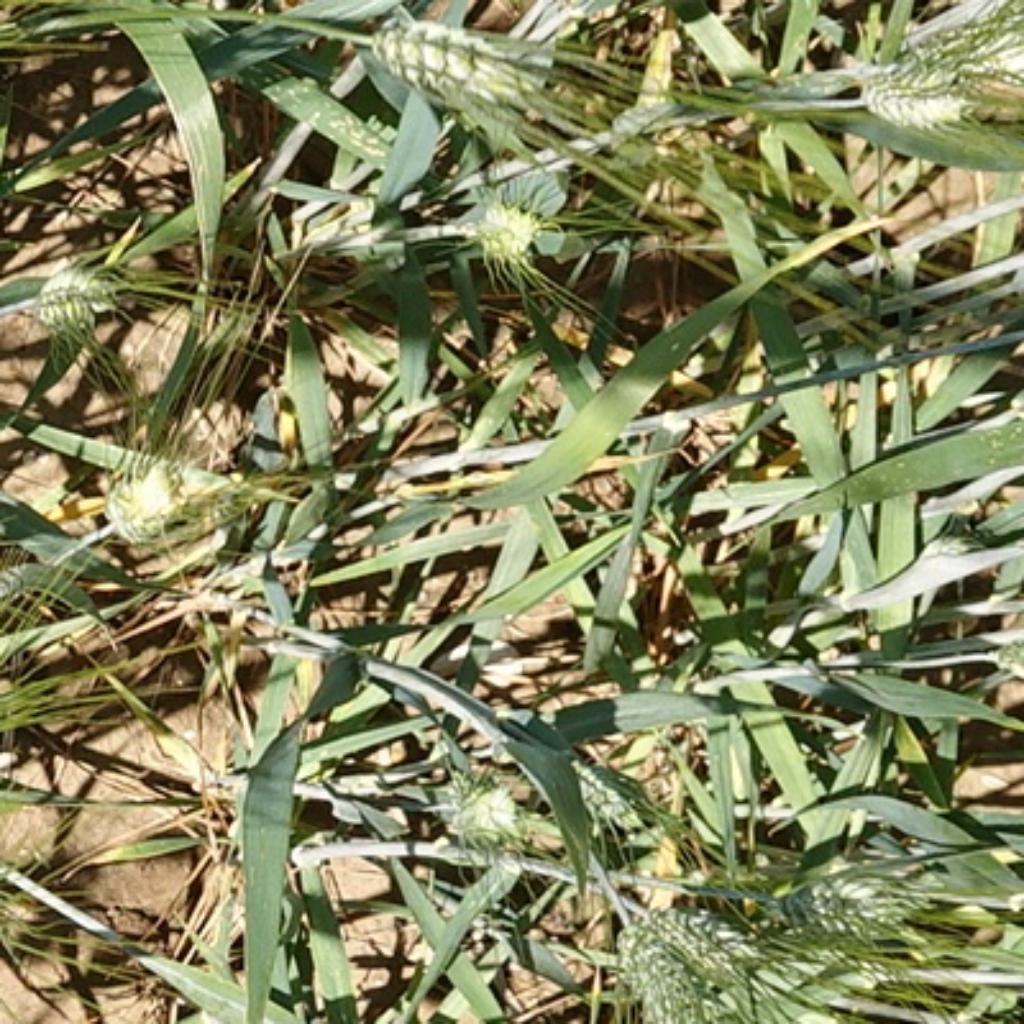
Country: France
Location: Gréoux
Wheat development stage: Filling